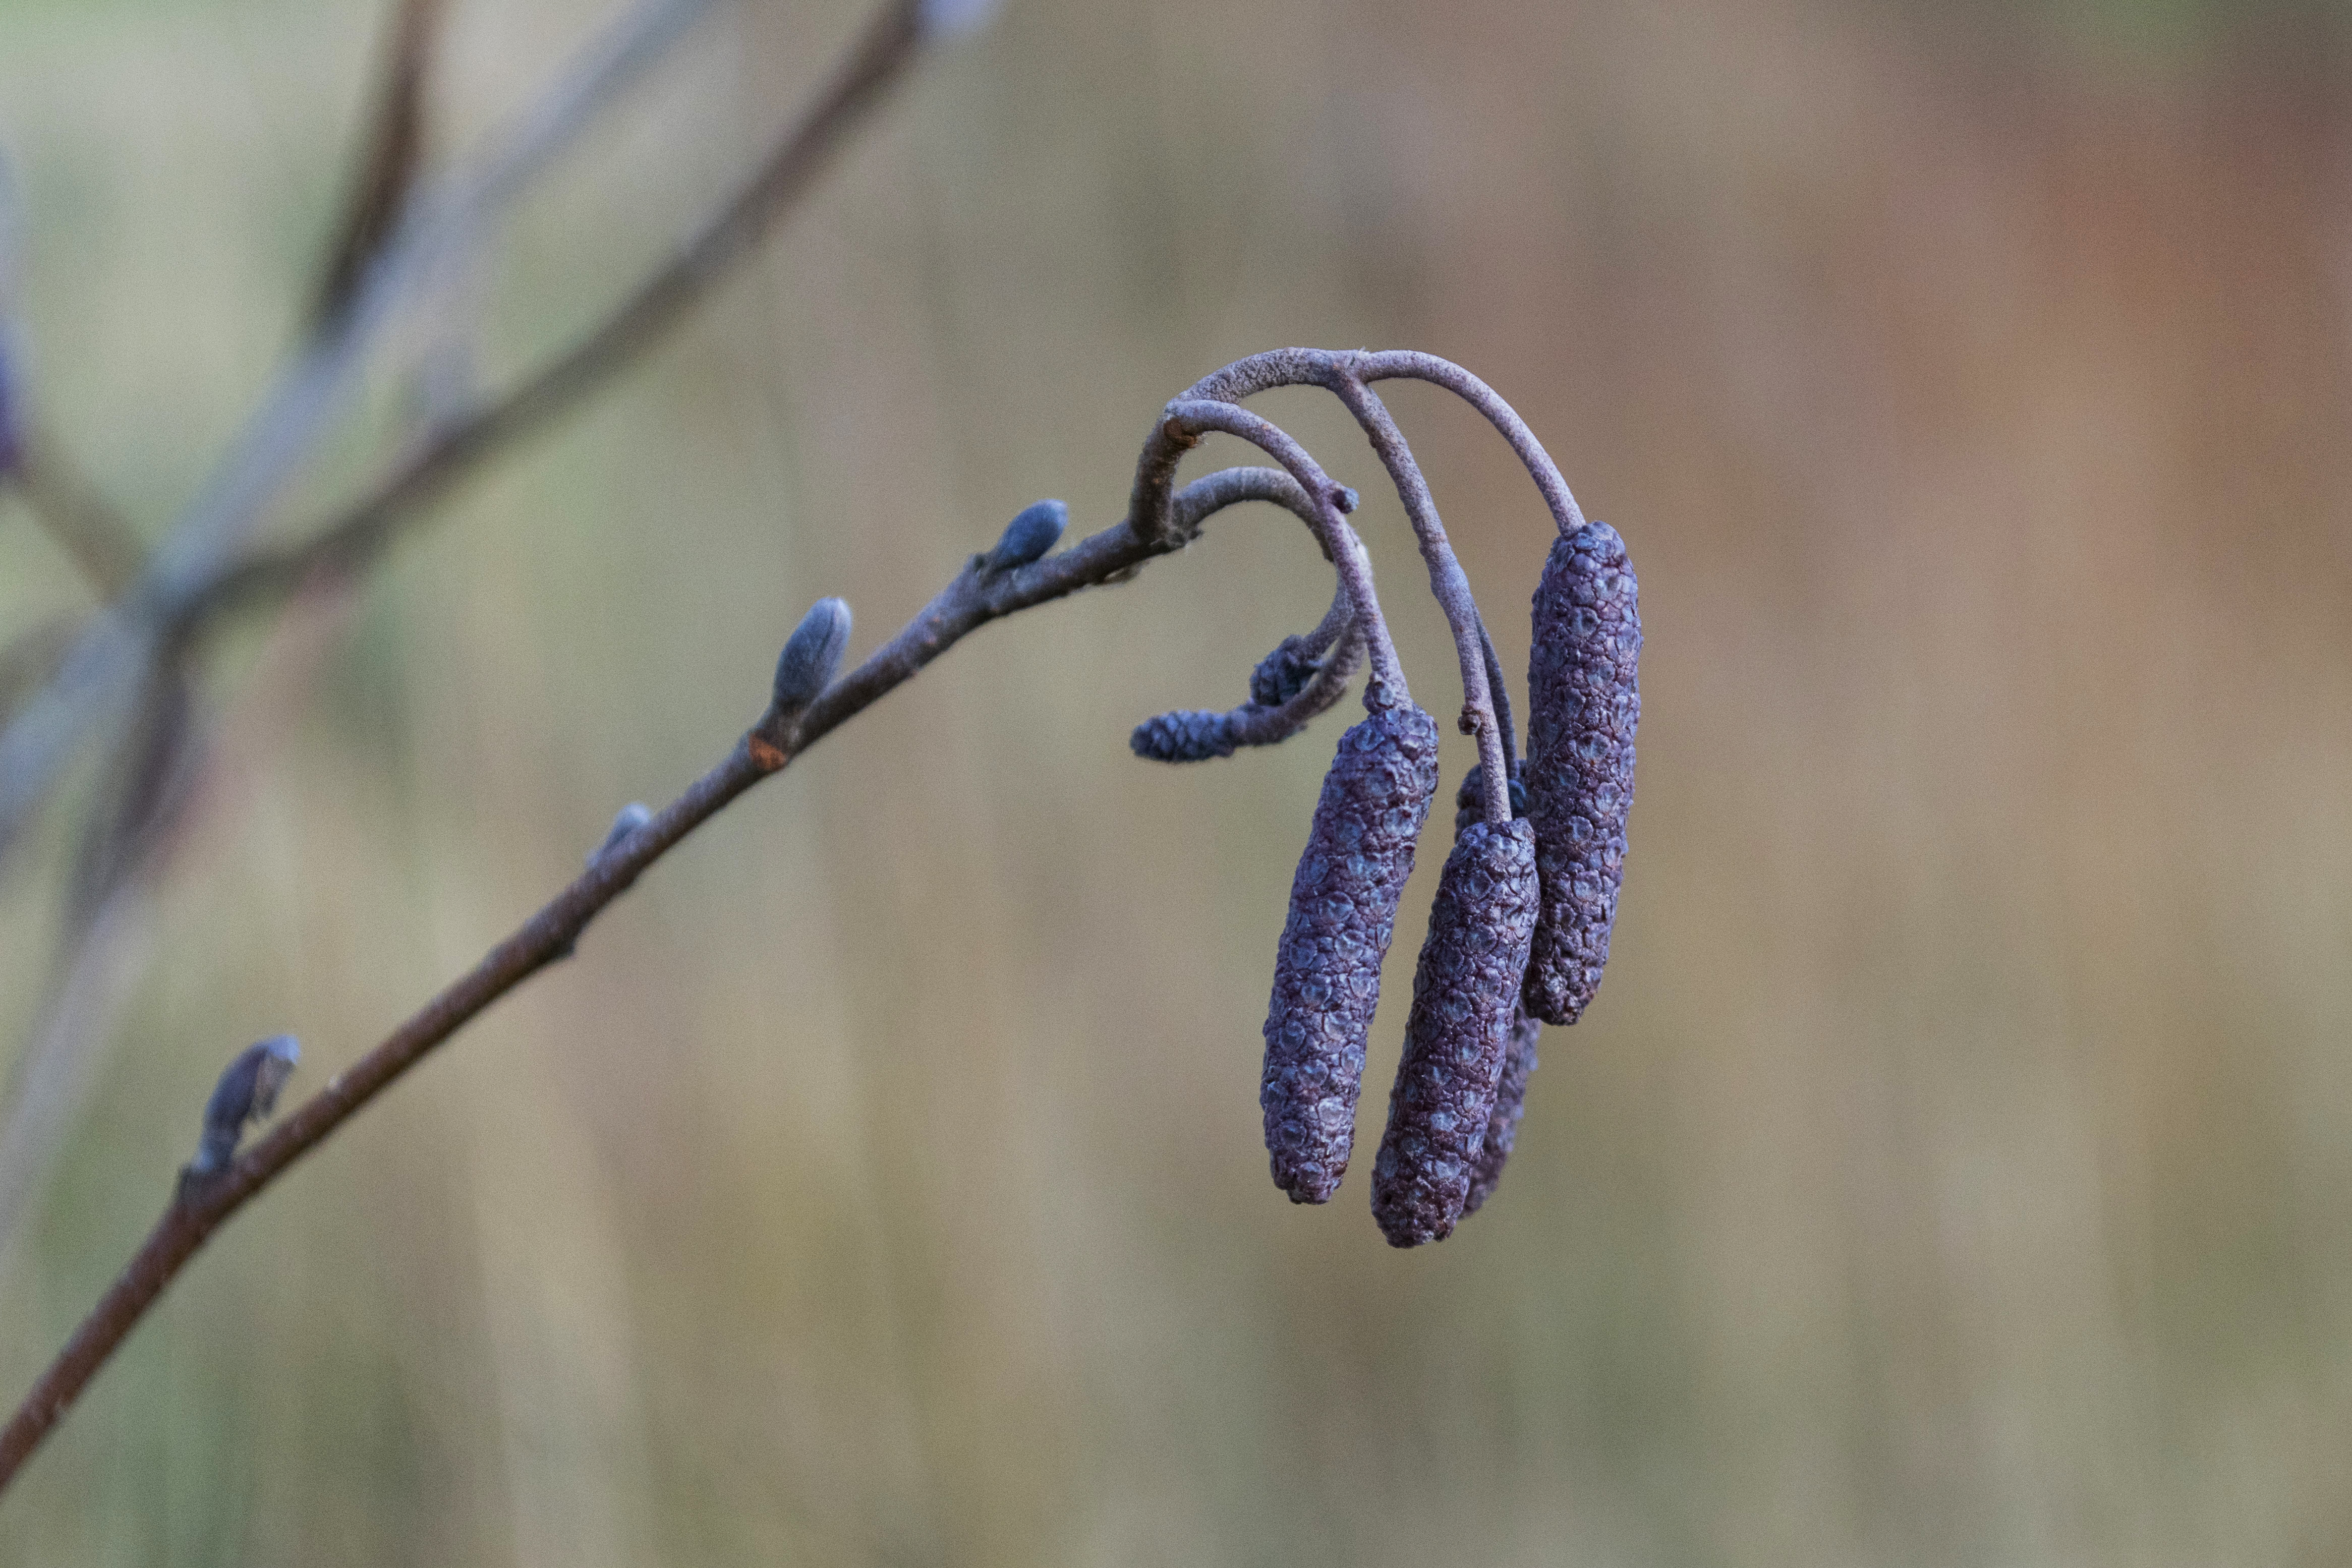
nature, grass, outdoor, branch, plant, photography, leaf, flower, purple, frost, botany, nikon, flora, fauna, twig, wildflower, close up, seeds, nederland, netherlands, zuidholland, outdoorphotography, depthoffield, dof, paulvandevelde, pdvandevelde, padagudaloma, natuurfotografie, dordrecht, biesbosch, nederlandinfotos, zaadjes, hollandse, macro photography, tak, paars, flowering plant, keesjes, grass family, plant stem, land plant